List of World War I memorials and cemeteries in the Argonne

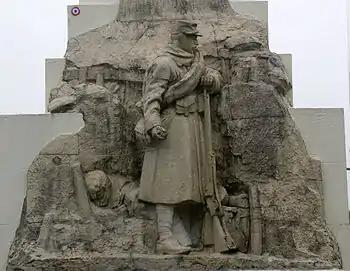
Sculpture on Butte de Vauquois monument

The summit of the Butte de Vauguois contains a memorial to French soldiers who died at the Battle of Vauquois.